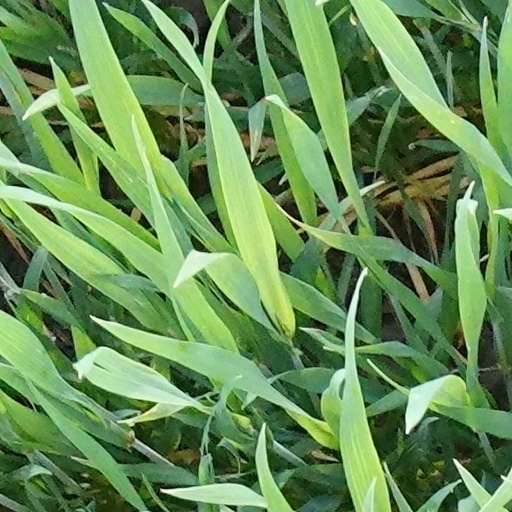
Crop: wheat